Ke Hotey Chay Kotipoti

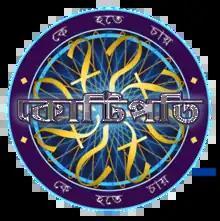
Logo

Ke Hotey Chay Kotipoti? (also mentioned as Ke Hote Chay Kotipoti or KHK) is a Bangladeshi game show based on the original British format of "Who Wants to Be a Millionaire?". The program was broadcast from 10 July to 2 November 2011.